James Westmoreland

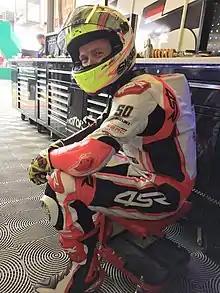

James Westmoreland (born June 24, 1988 at Wyton, East Yorkshire), also known as 'Westy', is an English motorcycle racer. In the 2024 season, he will ride a Honda CBR 1000RR in the World Endurance Championship for Honda Viltais Racing.